Battle of Avdiivka (2017)

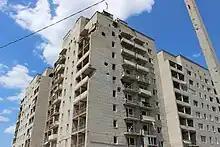

The spokesman of the Presidential Administration on issues related to ATO, Oleksandr Motuzyanyk, reported at noon that three Ukrainian servicemen were killed and twenty-four wounded and injured in the Donbas region on 30 January. Two of the fatalities occurred in Avdiivka, one in Opytne. Fierce fighting continued on this date in and around the Ukrainian stronghold of Avdiivka, where a call for a local ceasefire was largely ignored by the warring parties. ATO spokesman Oleksandr Motuzyanyk expressed his "worries" about the right flank of the Ukrainian defences around Avdiivka, which was stormed by pro-Russian tanks. Motuzyanyk described the action as the major tank offensive in the area since the fall of Donetsk airport in rebel hands in January 2015. The tanks, gathered at Spartak, charged through the demarcation line at Butivka mining complex and Pisky. The evacuation of civilian residents from Avdiivka was scheduled for 1 February due to the lack of essential services in the town after the relentless pro-Russian bombardment since 29 January. The local hospital was already evacuated in the afternoon. Almost one hundred BM-21 "Grad" artillery rockets landed in Avdiivka throughout the day. Pavlo Zhebrivskyi, head of the civilian administration of Donetsk Oblast, declared the state of emergency in the war-torn town.